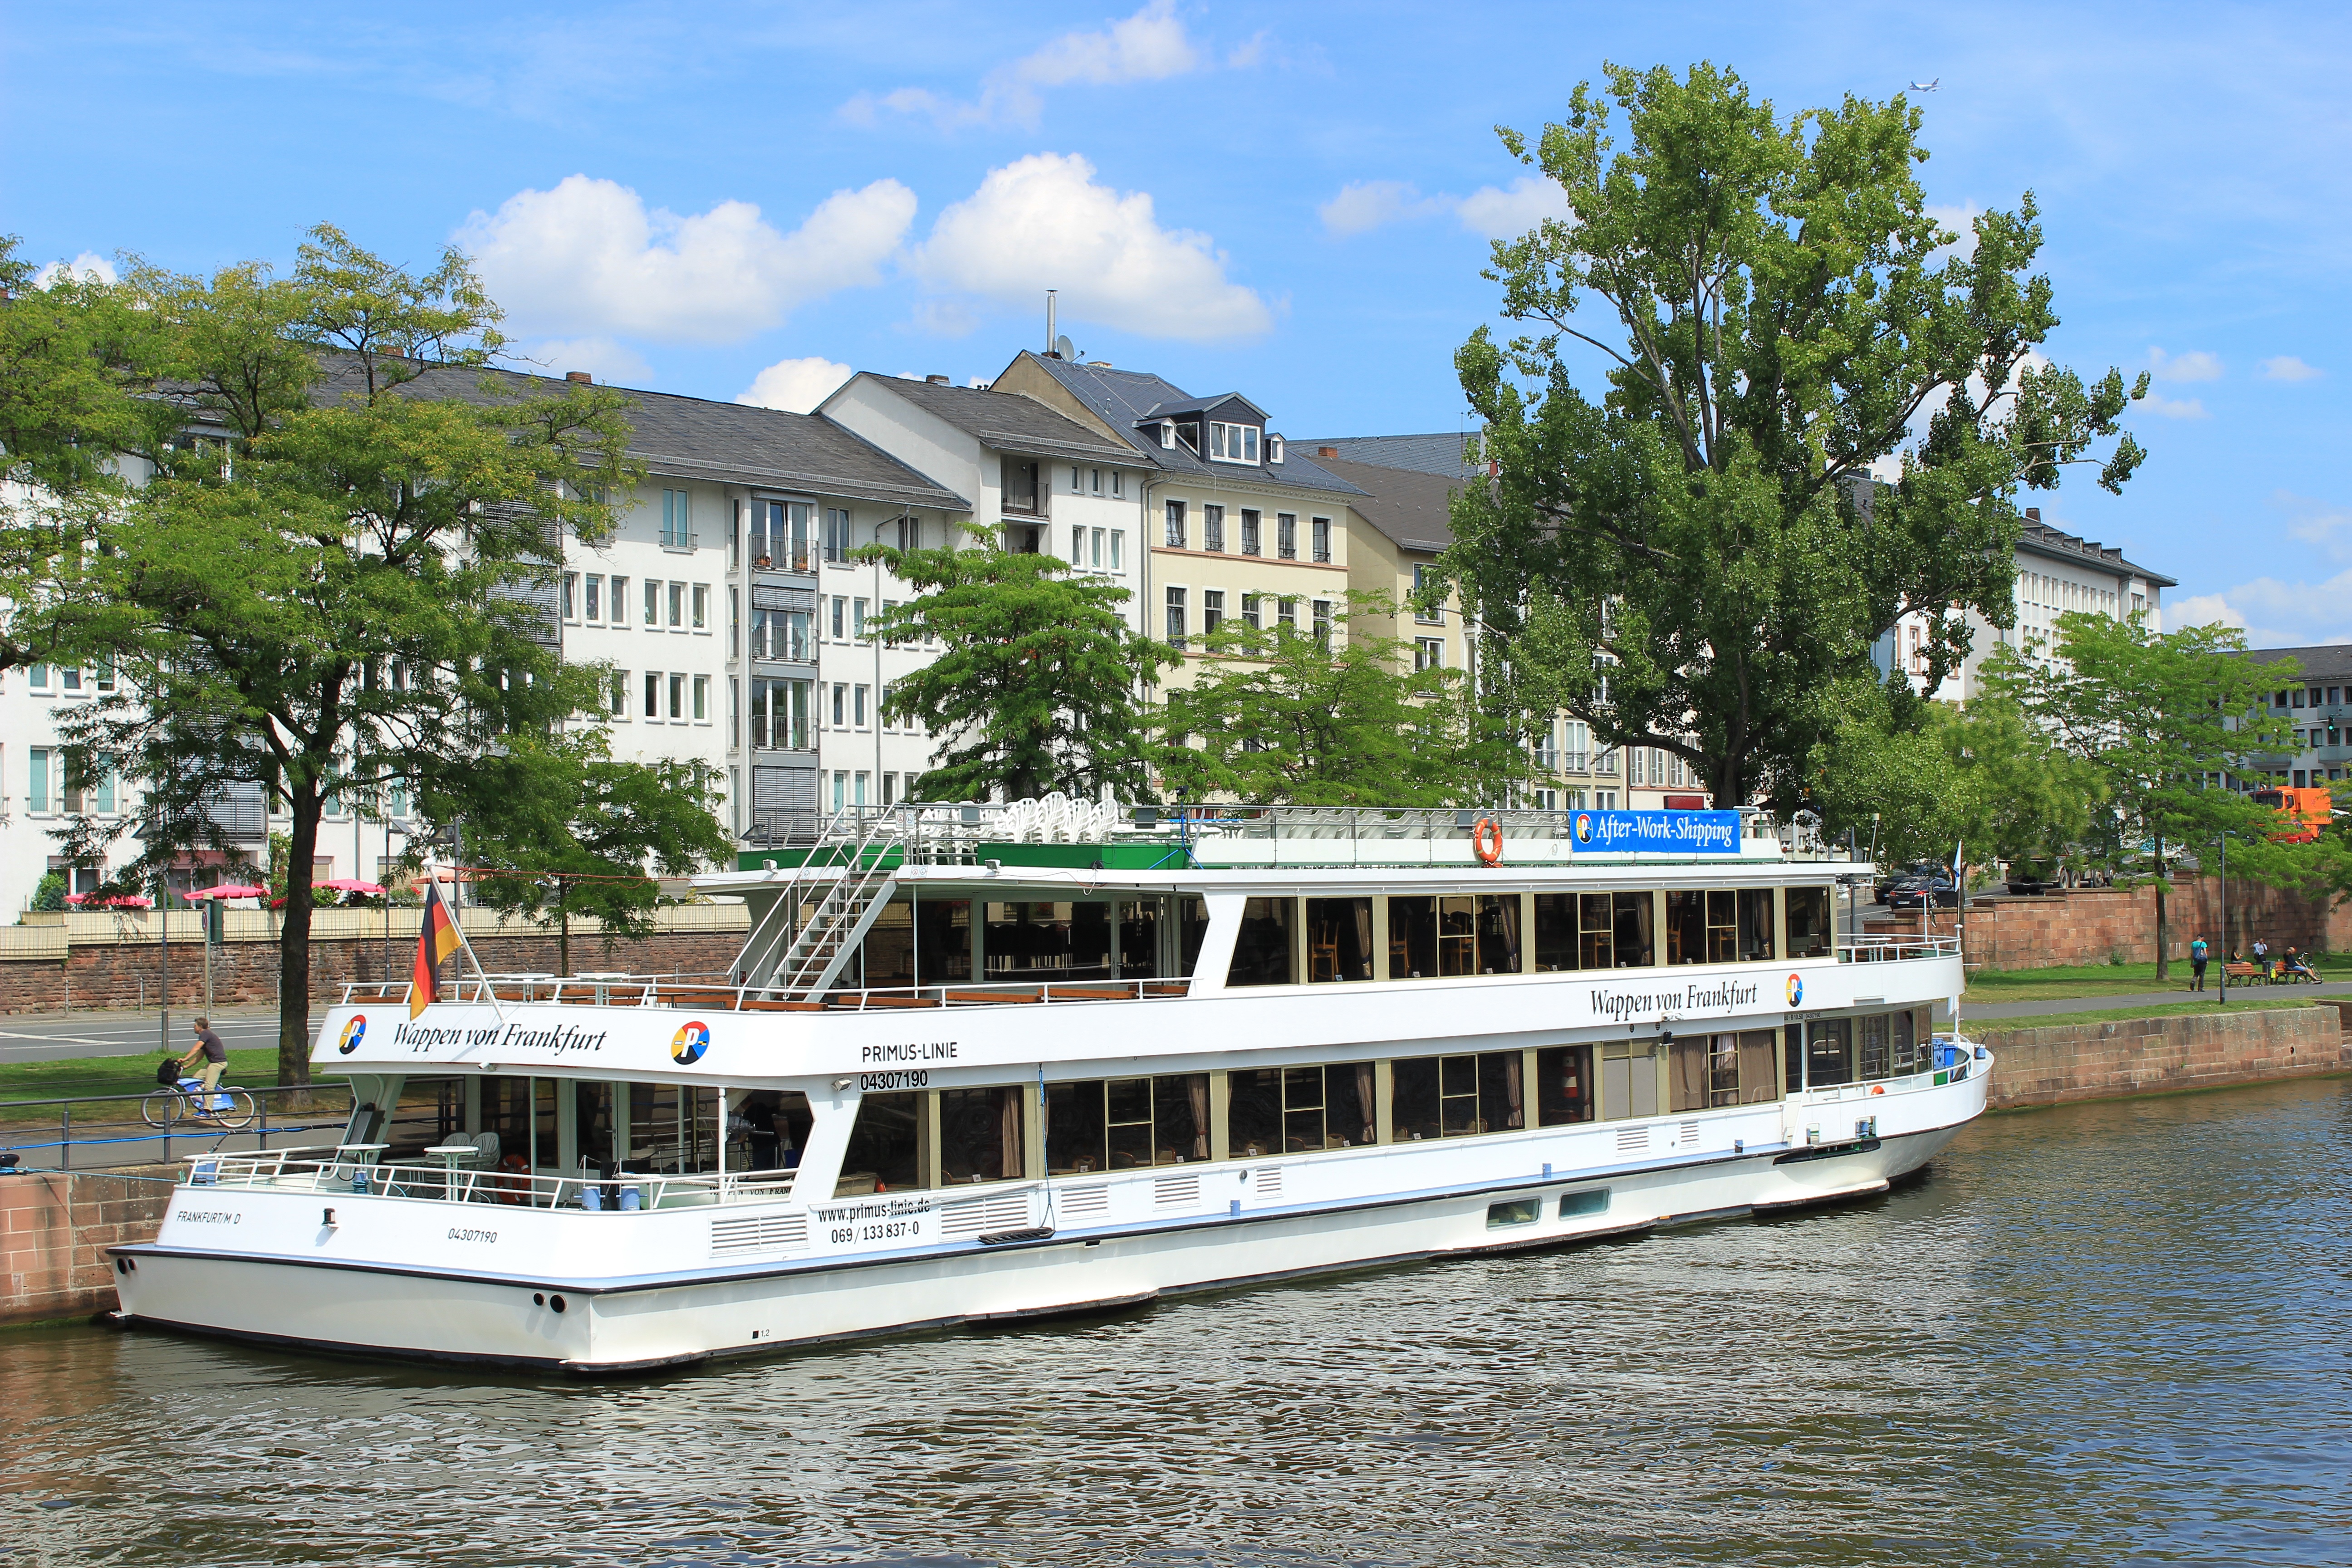
water, dock, boat, river, ship, travel, transportation, transport, vehicle, marina, waterway, cruise, nautical, shipping, watercraft, motor ship, passenger ship